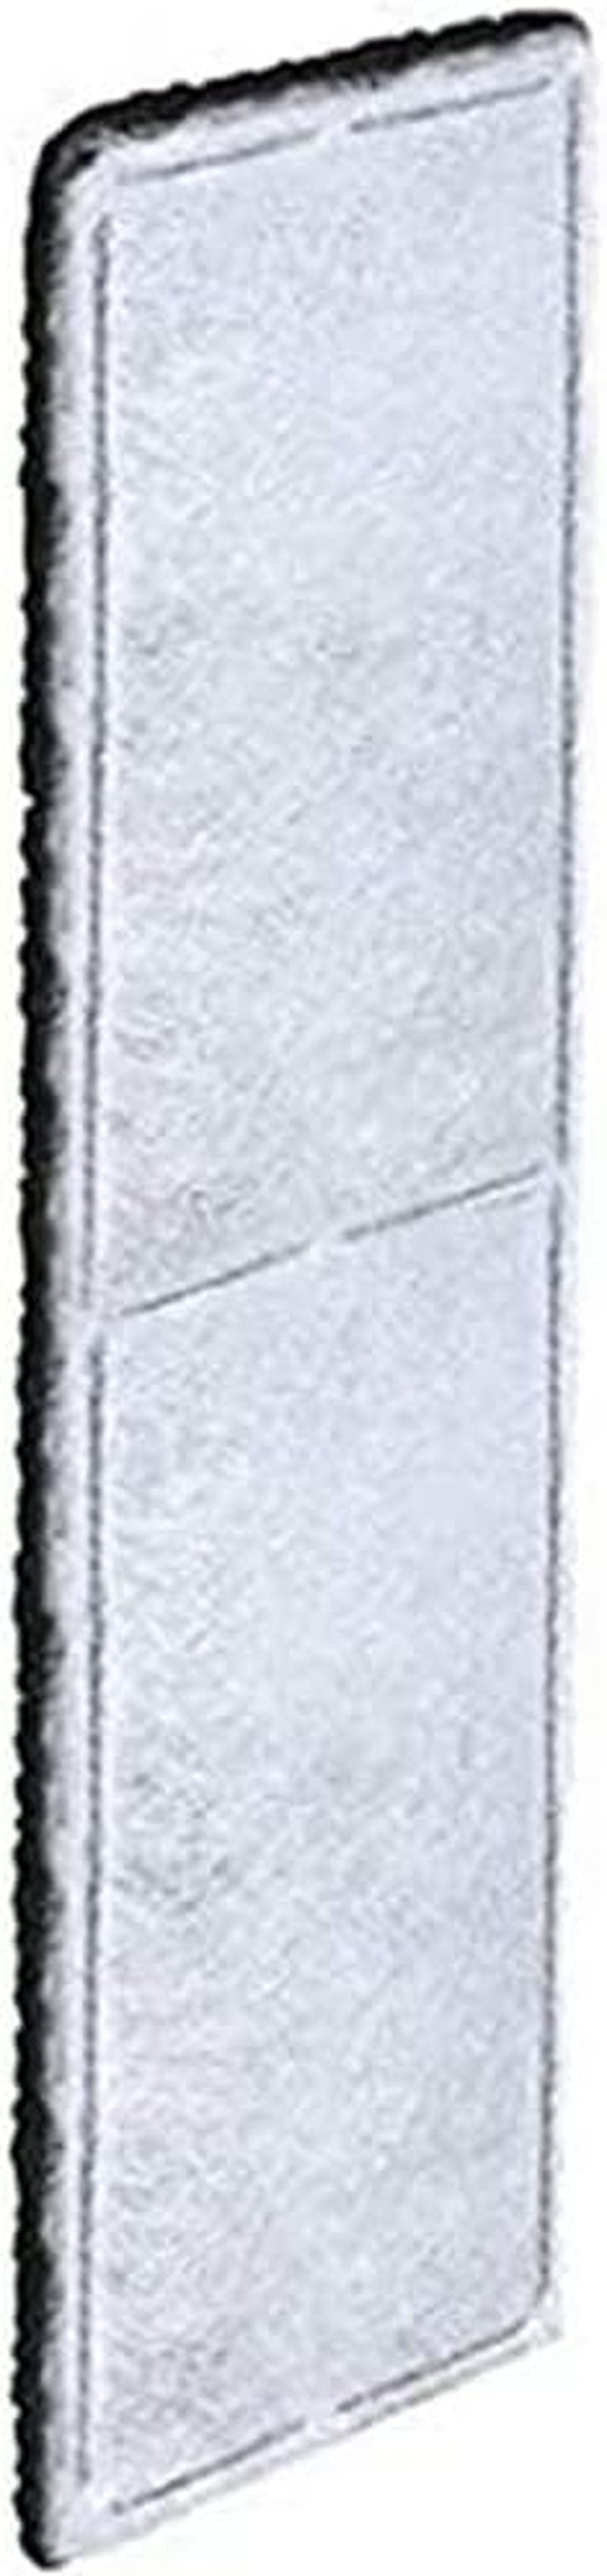
U3 Underwater Filter Poly/Carbon
Easy to replace Custom fit for the Fluvial U3 Filter Provides effective chemical filtration Works in freshwater, marine or reptile environments Fluval Poly/Carbon Cartridges features two sides for effective chemical filtration, the crucial second stage in the filtration process. The polyester filter pad side filters out fine debris and contaminants. The Carbon side filters out harmful liquid substances, colorants and odors. For freshwater, marine or reptile environments. For U series filter model: U3
Brand: Baileys Pawfect Pet Supplies
Category: Animals & Pet Supplies > Pet Supplies > Fish & Aquatic Supplies > Aquarium Filters > Hang-On-Back (HOB) Aquarium Filters